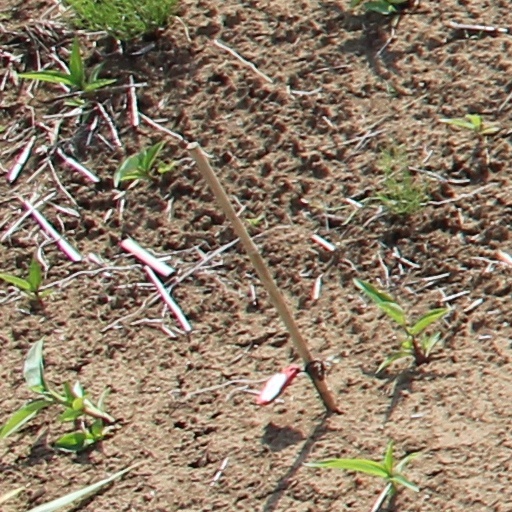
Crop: wheat